Trolleybuses in Wellington

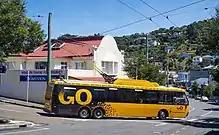
GO Wellington DesignLine trolleybus in February 2016

Trolleybuses in Wellington were part of the Wellington public transport system from 1924 until 1932 and again from 1949 until 2017. It was the last trolleybus system operating commercially in Oceania and the last major system operating in a country where driving is on the left side of the road.